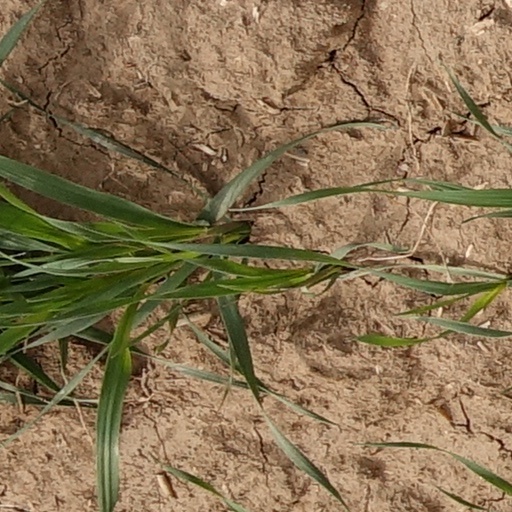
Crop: wheat